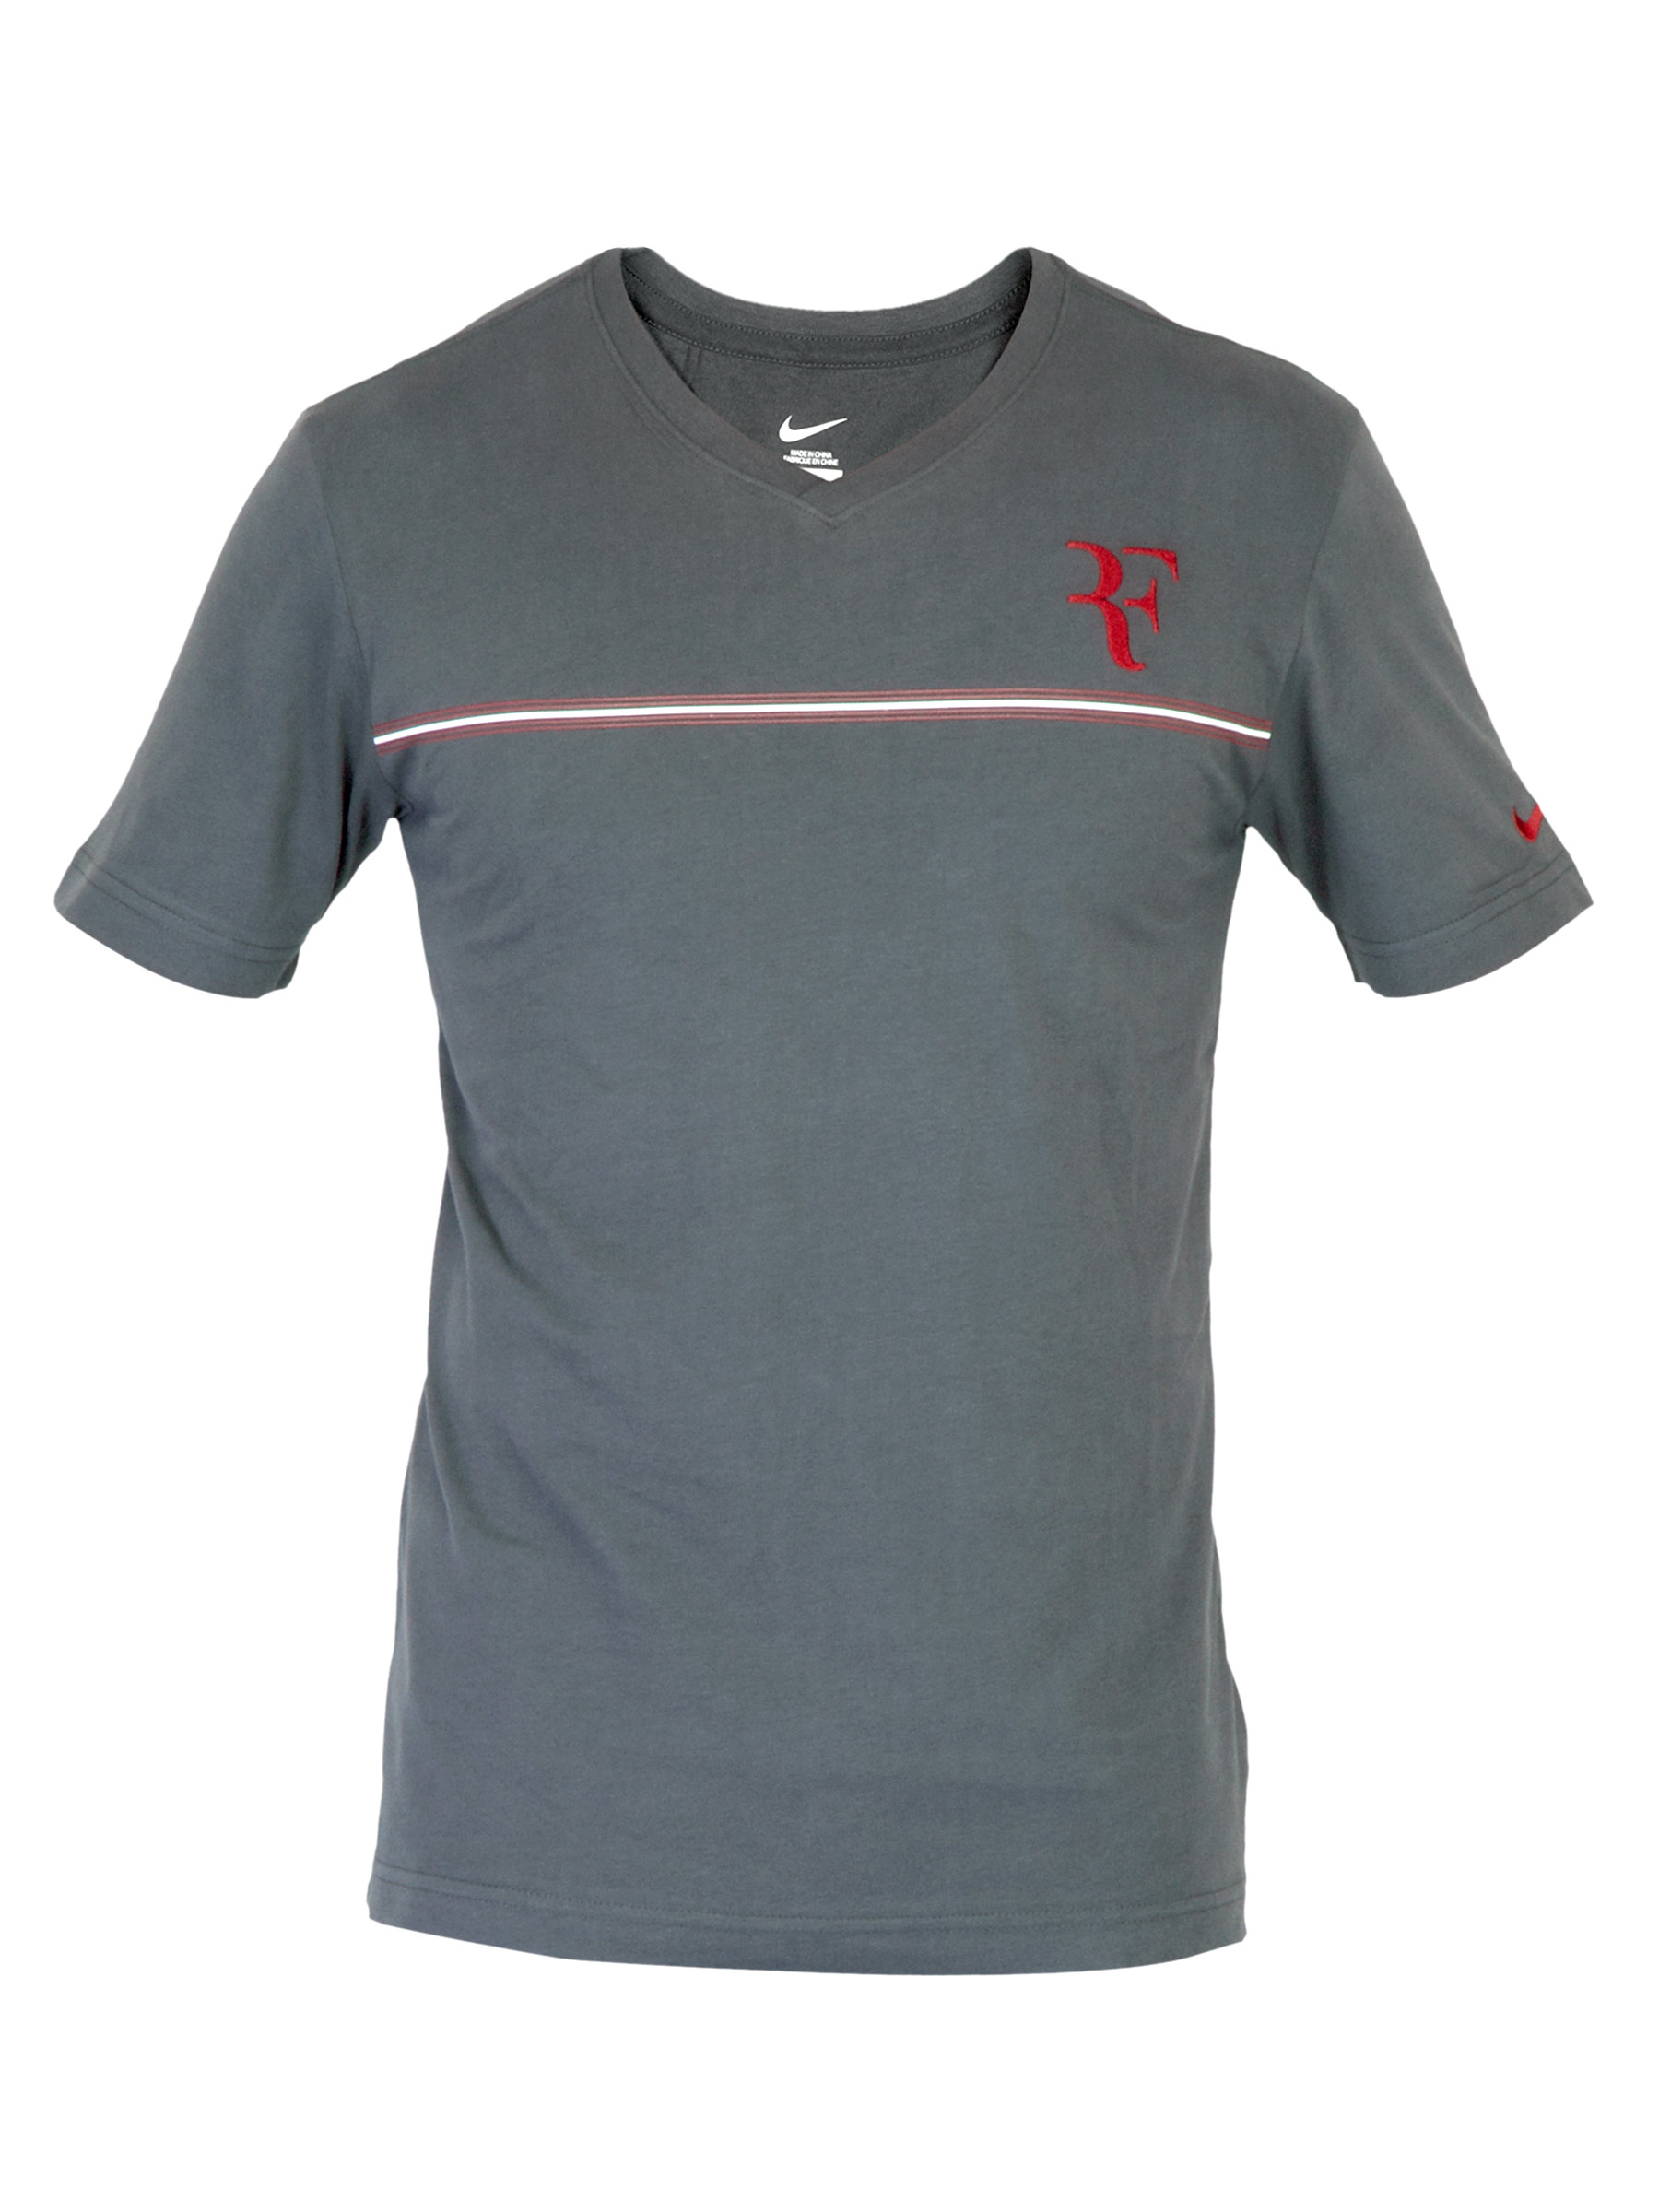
Nike Men Solid Grey Tshirts
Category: Apparel / Topwear / Tshirts
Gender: Men
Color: Grey
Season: Fall 2011
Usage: Sports